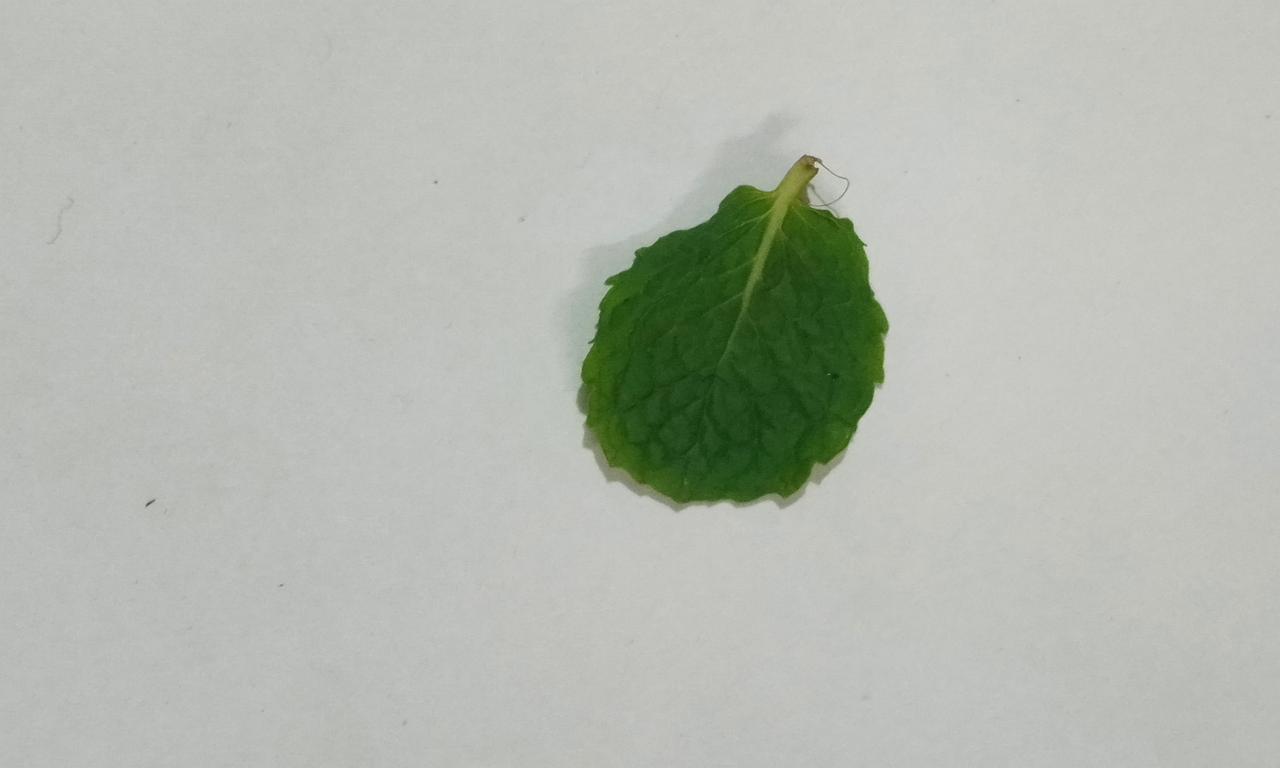
Label: Fresh